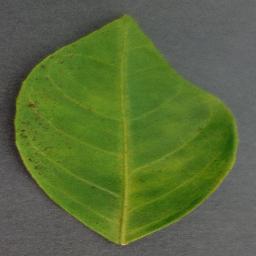
Label: Orange___Haunglongbing_(Citrus_greening)